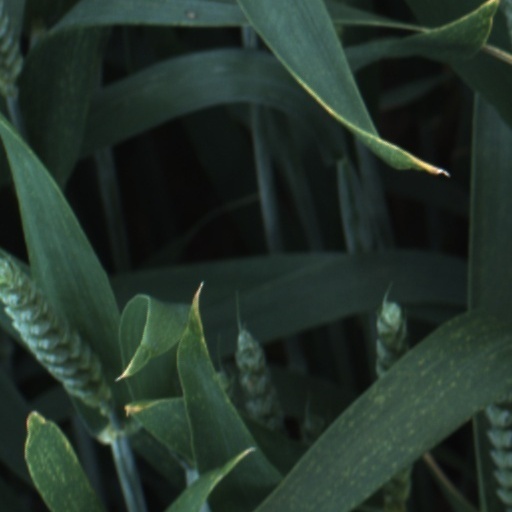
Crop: wheat